Amelia Rajecki

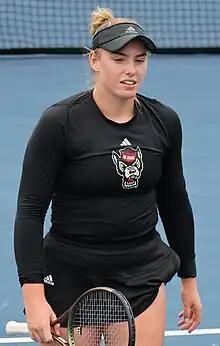
Rajecki with NC State in 2023

Amelia Rajecki (born 3 June 2002) is a British professional tennis player. She previously played US collegiate tennis for North Carolina State.